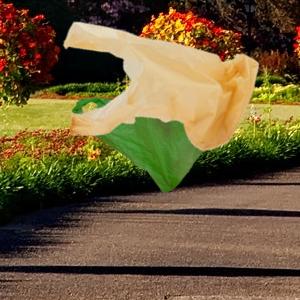
Label: plasticbags